Stanley Eric Reinhart

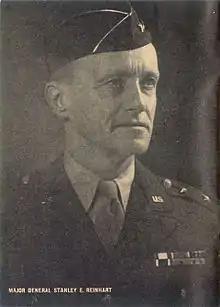

Major General Stanley Eric Reinhart (September 15, 1893 – June 4, 1975) was a senior United States Army officer of the United States Army. He figured prominently in World War II as commander of the 65th Infantry Division.